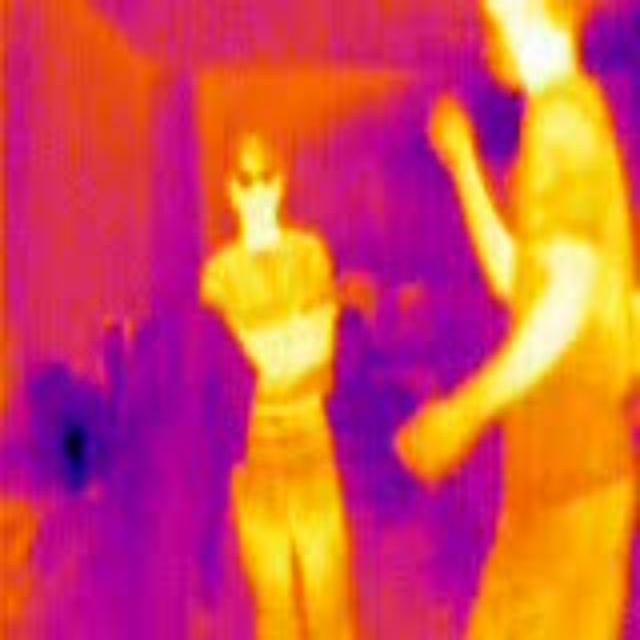
Detected objects:
label: person
label: person